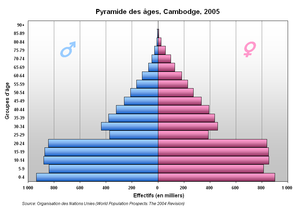
Befolkningspyramide / Anvendelse
Cambodjas befolkningspyramide 2005
En befolkningspyramide er en figur, som på en enkel og overskuelig måde viser hvor mange mennesker det findes i et givet område fordelt på alder og køn, undertiden tillige ægteskabelig stilling. Figuren består sædvanligvis af to grafdele, idet befolkningen fordeles efter kønnets alder, fordelt i grupper på et, fem eller ti år.